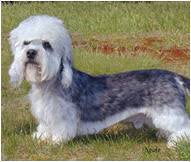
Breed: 211-n000052-Dandie_Dinmont